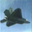
Label: airplane